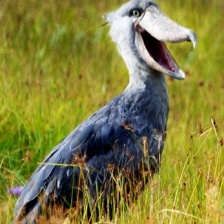
Species: SHOEBILL
Scientific name: BALAENICEPS REX